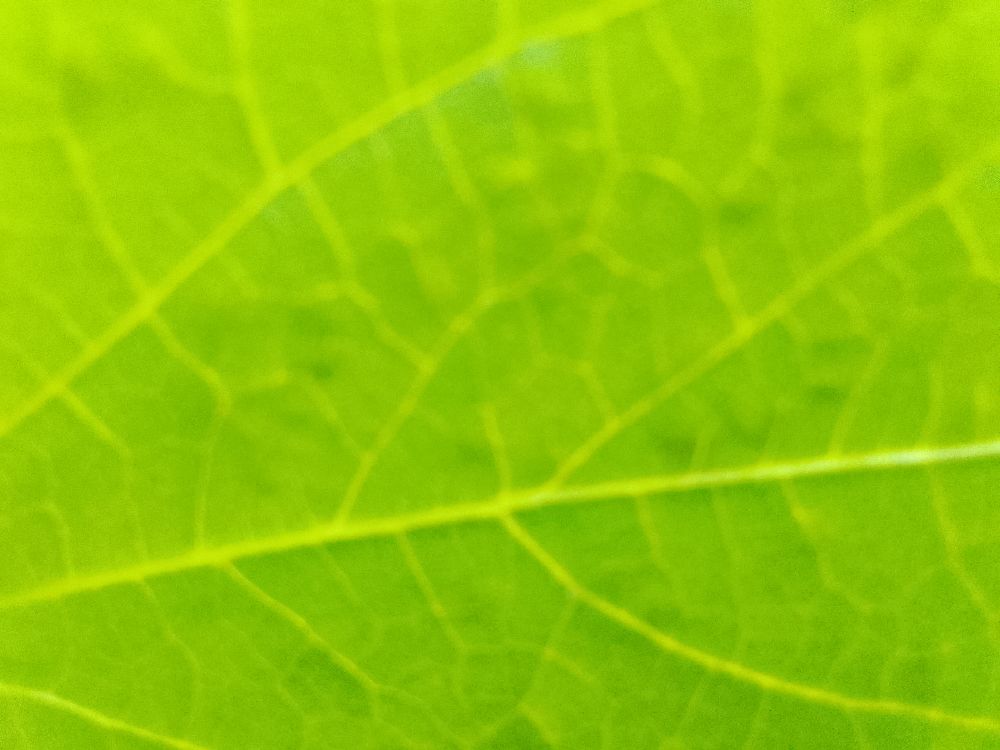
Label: healthy